Amador Salazar

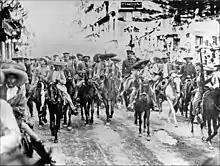
Pancho Villa and Emiliano Zapata enter Mexico City

During the first part of 1914, Salazar operated in the area near Yautepec, as part of a general successful offensive by Zapata against Huerta. However, once Huerta was defeated in July, Zapata broke with the "constitutionalist" government led by Venustiano Carranza and along with Pancho Villa began fighting against the Constitutional Army. On December 4, 1914, Amador Salazar accompanied Zapata to his famous first meeting with Villa in Xochimilco. Soon however, the Zapatistas and the Villistas had to abandon Mexico City to Carranza's general Álvaro Obregón, who reentered the city at the end of January, 1915. Salazar, leading 4000 men made an attempt to retake the capital at the end of July, but was defeated by Constitutionalist forces.